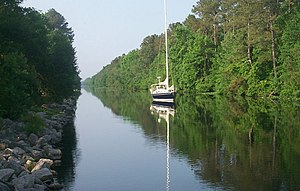
Chesapeake
"Chesapeake er en by i delstaten Virginia, USA med 230.571 indbyggere. Chesapeake er en såkaldt ""independent city"" og er således ikke tilknyttet et county. Byen blev etableret i 1963 ved en sammenlægning af byen South Norfolk og Norfolk County efter en folkeafstemning. Byen er den tredjestørste i Virginia efter Virginia Beach og Norfolk.